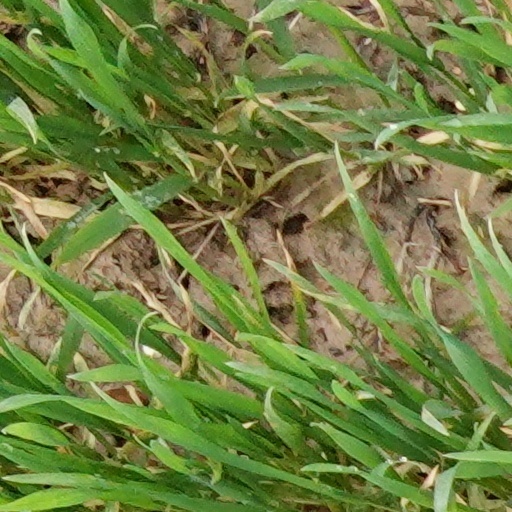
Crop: wheat